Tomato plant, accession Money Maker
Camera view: tilt-top (135 deg); turntable rotation: 330 degrees
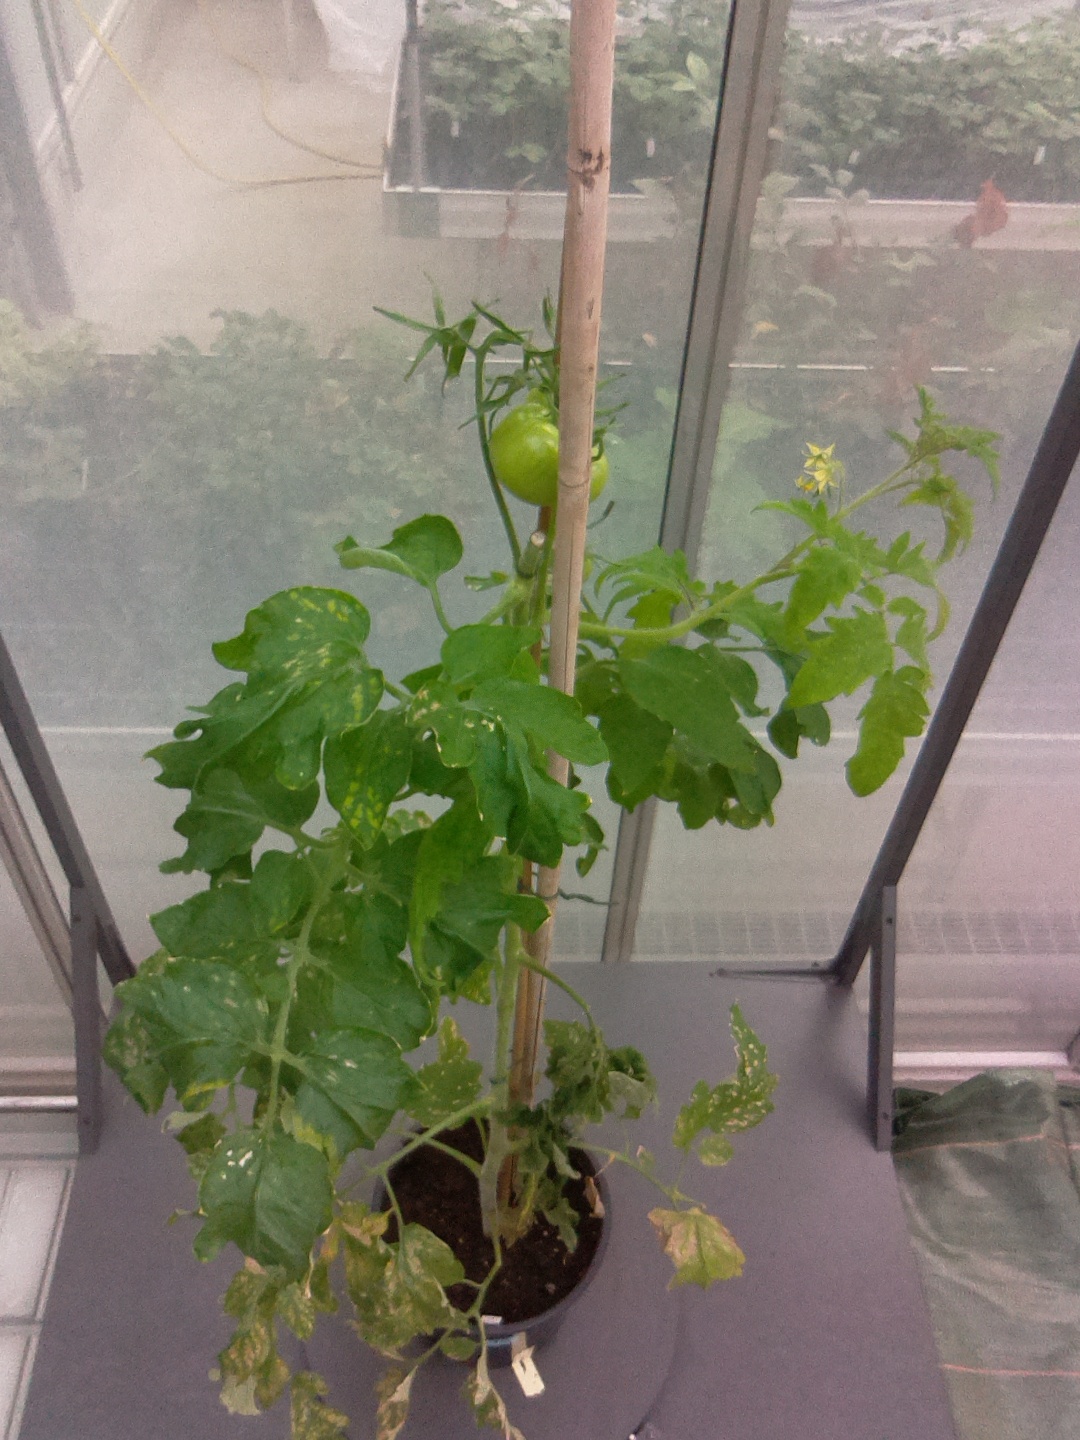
BBCH growth stage 73: 30%-40% of final fruit size